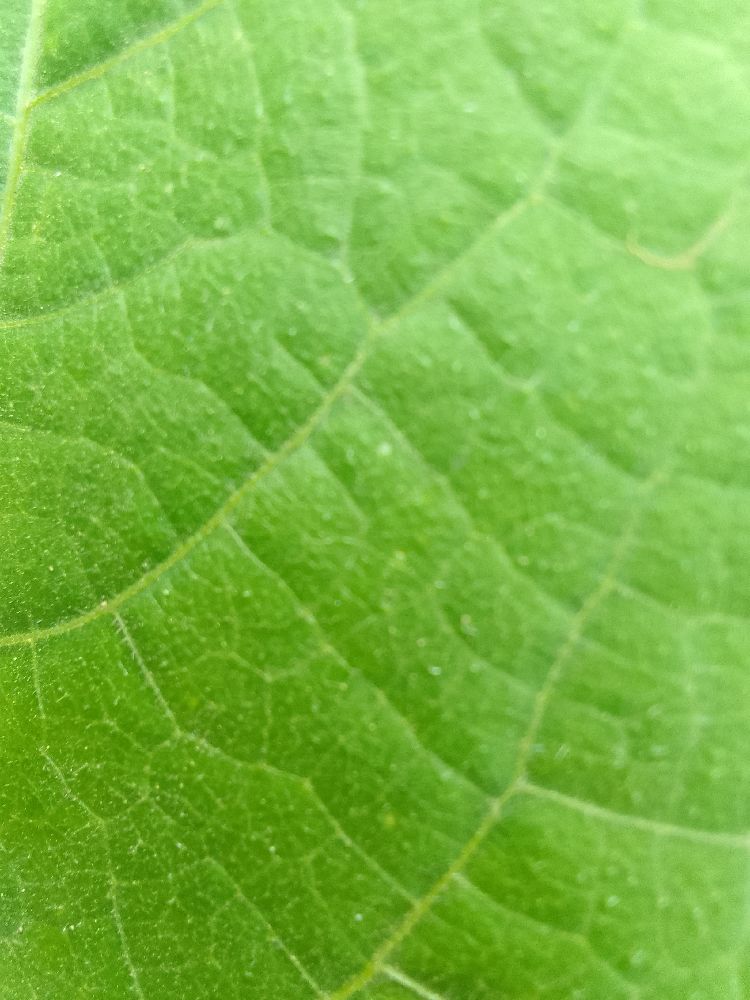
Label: healthy